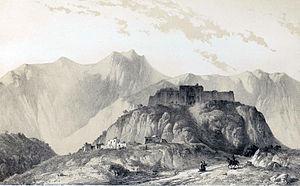
Caravansérail de Hambâri au pied du Mont Bi-Sutoun